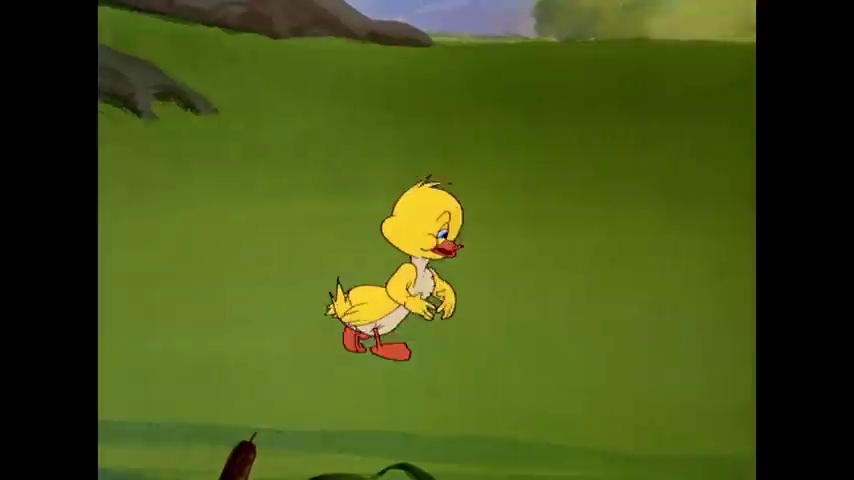
Portrait style: Cartoon Portrait